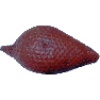
Label: Salak 1